Ido

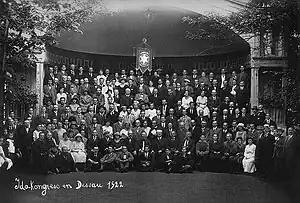
The International Ido Congress in Dessau, Germany, in 1922.

Esperanto's inventor, L. L. Zamenhof, having heard a number of complaints, had suggested in 1894 a proposal for a reformed Esperanto with several changes that Ido adopted: eliminating the accented letters and the accusative case, changing the plural to an Italianesque "-i", and replacing the table of correlatives with more Latinate words. However, the Esperanto community voted and rejected Zamenhof's reformed Esperanto, and likewise most rejected the recommendations of the 1907 Committee composed nominally of 12 members. Zamenhof, undoubtedly reminiscent of his experience of the 1894 reforms, strongly supported the Esperanto Committee majority decision. Furthermore, controversy ensued when the "Ido project" was found to have been devised mainly by Louis de Beaufront, whom Zamenhof had chosen to represent Esperanto to the committee (Zamenhof himself could not represent Esperanto as the committee's rules dictated that the creator of a submitted language could not defend it). The Committee's meetings were performed mainly in French, with occasional German. When the president of the Committee asked who was the author of Ido's project, Couturat, de Beaufront and Leau answered that they were not. De Beaufront presented Ido's project and gave a description of it as a better, richer version of Esperanto. Couturat, Leau, de Beaufront and Jespersen were finally the only members who voted, all of them for Ido's project. A month later, Couturat accidentally forwarded Jespersen a copy of a letter in which he acknowledged that de Beaufront was the author of the Ido project. Jespersen was angered by this and asked for a public confession. De Beaufront procrastinated for four months before making a public confession.